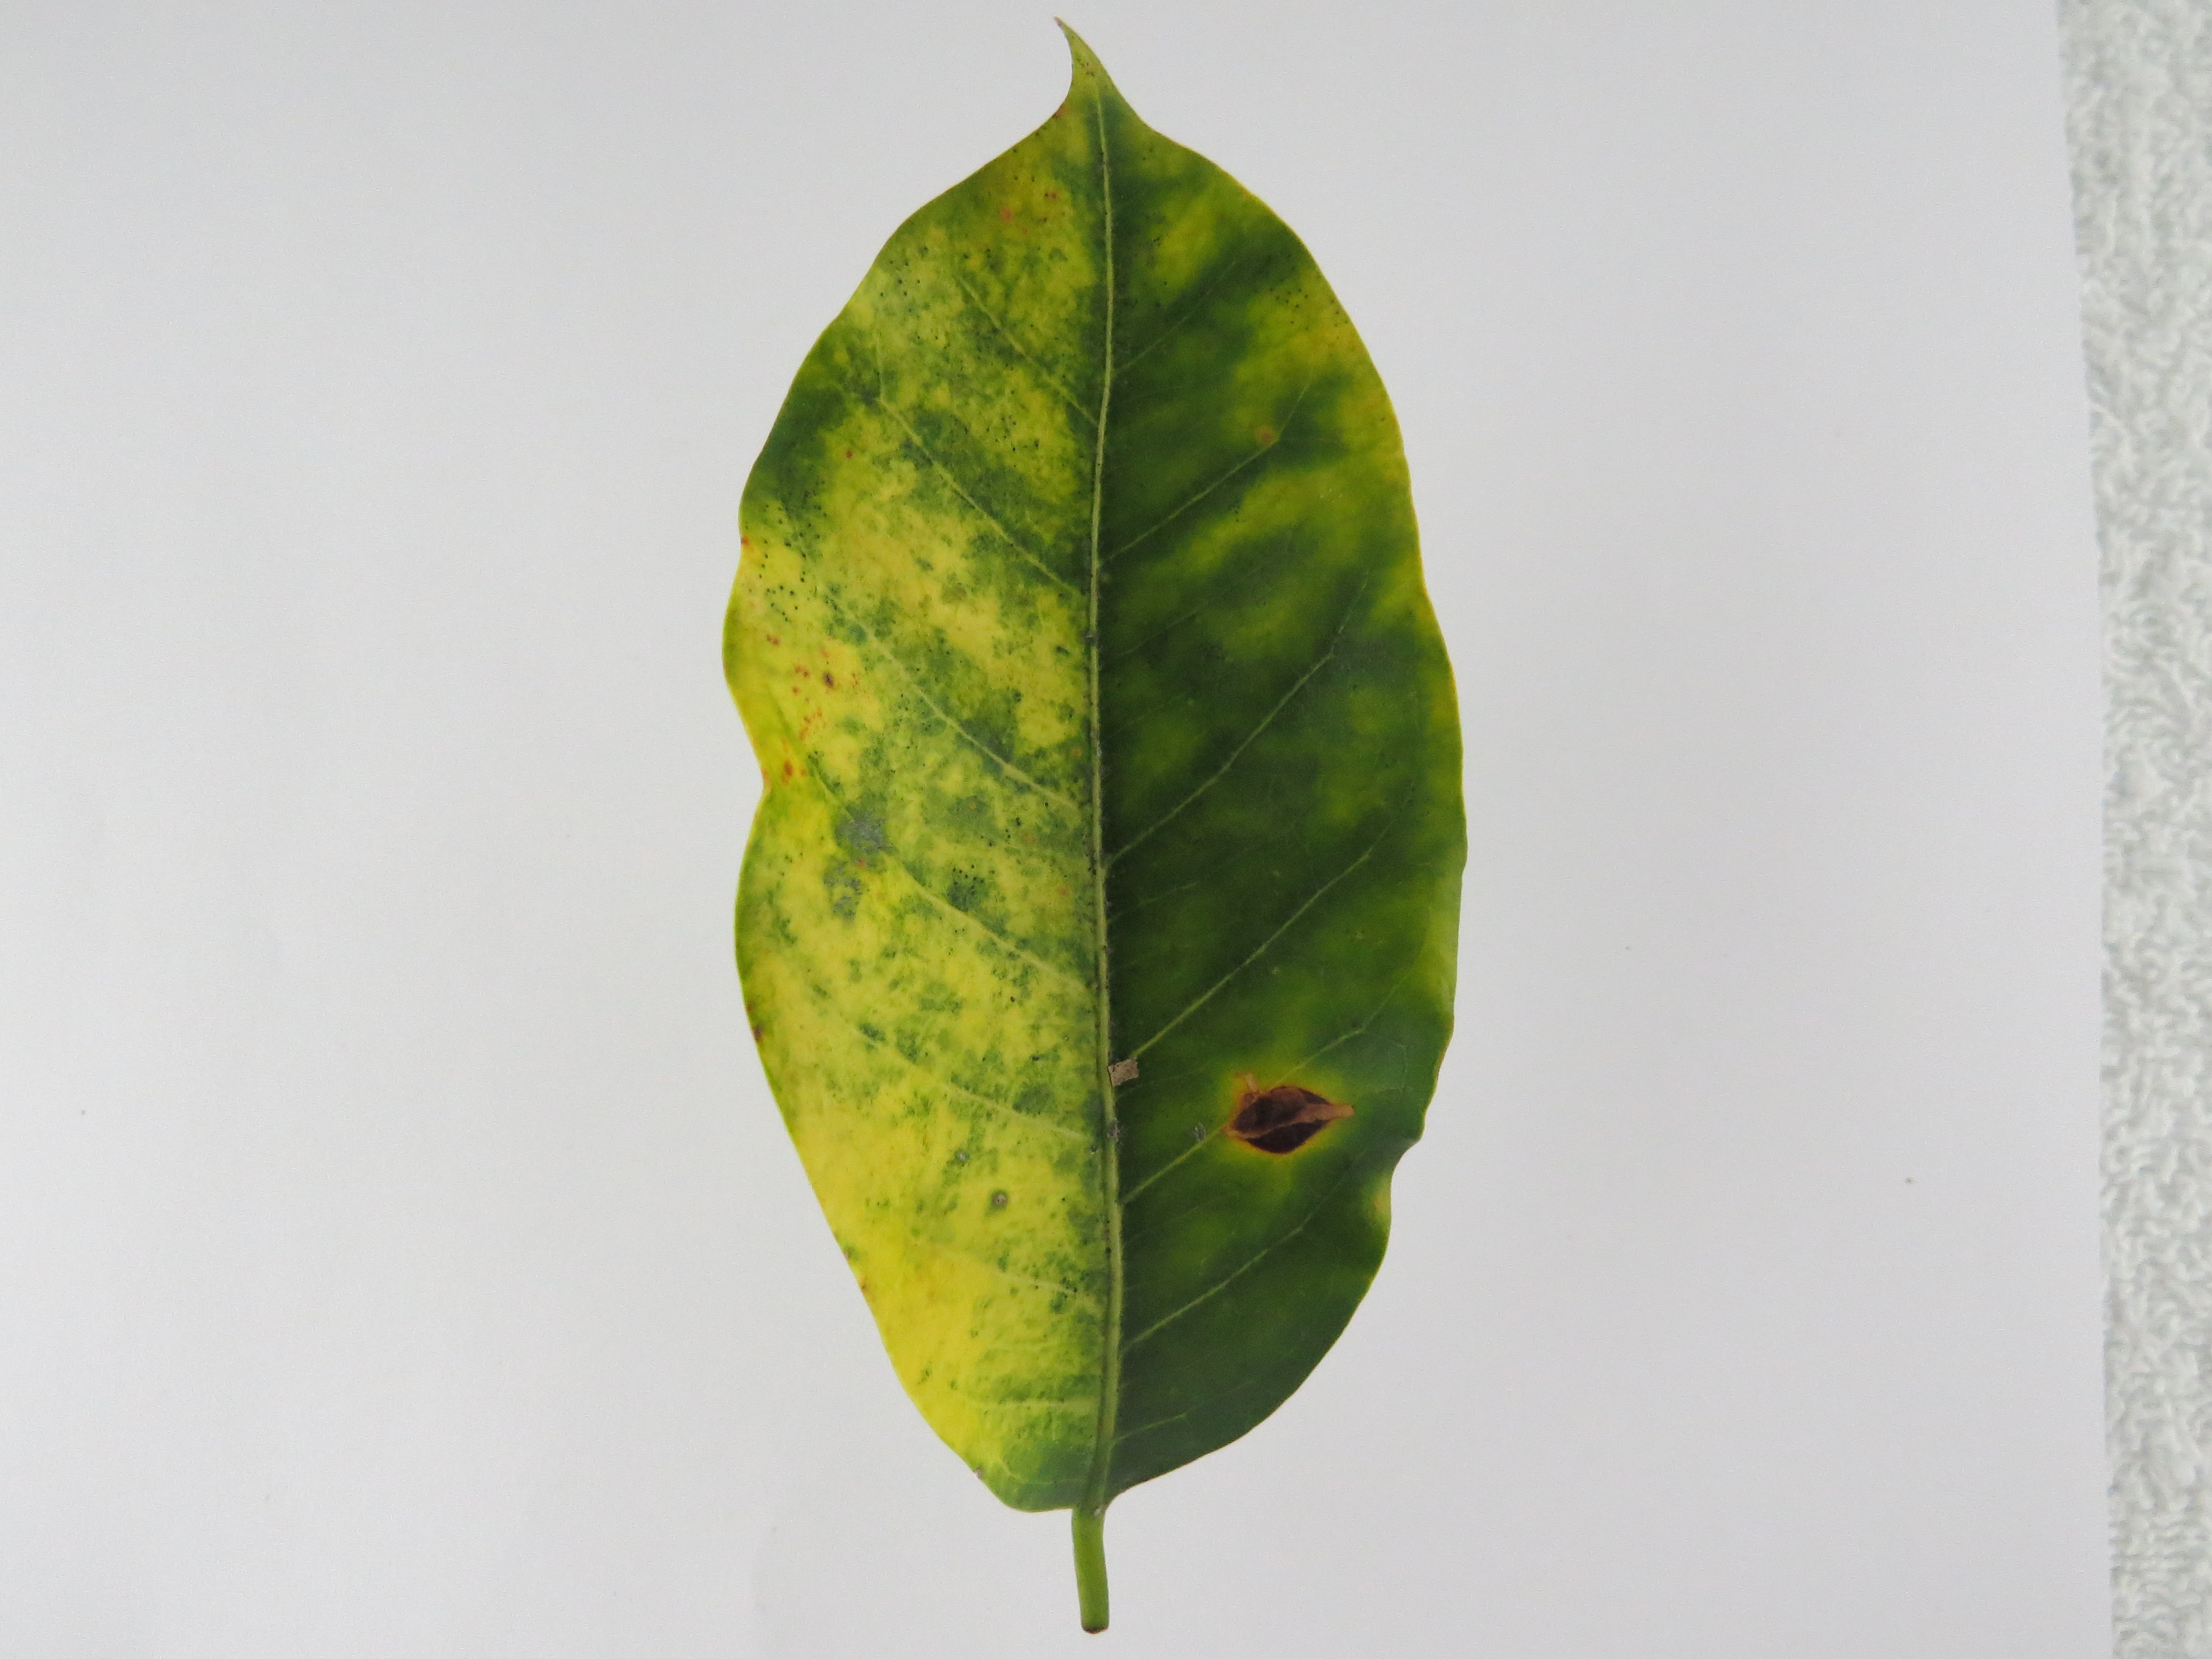
Label: nitrogen-N